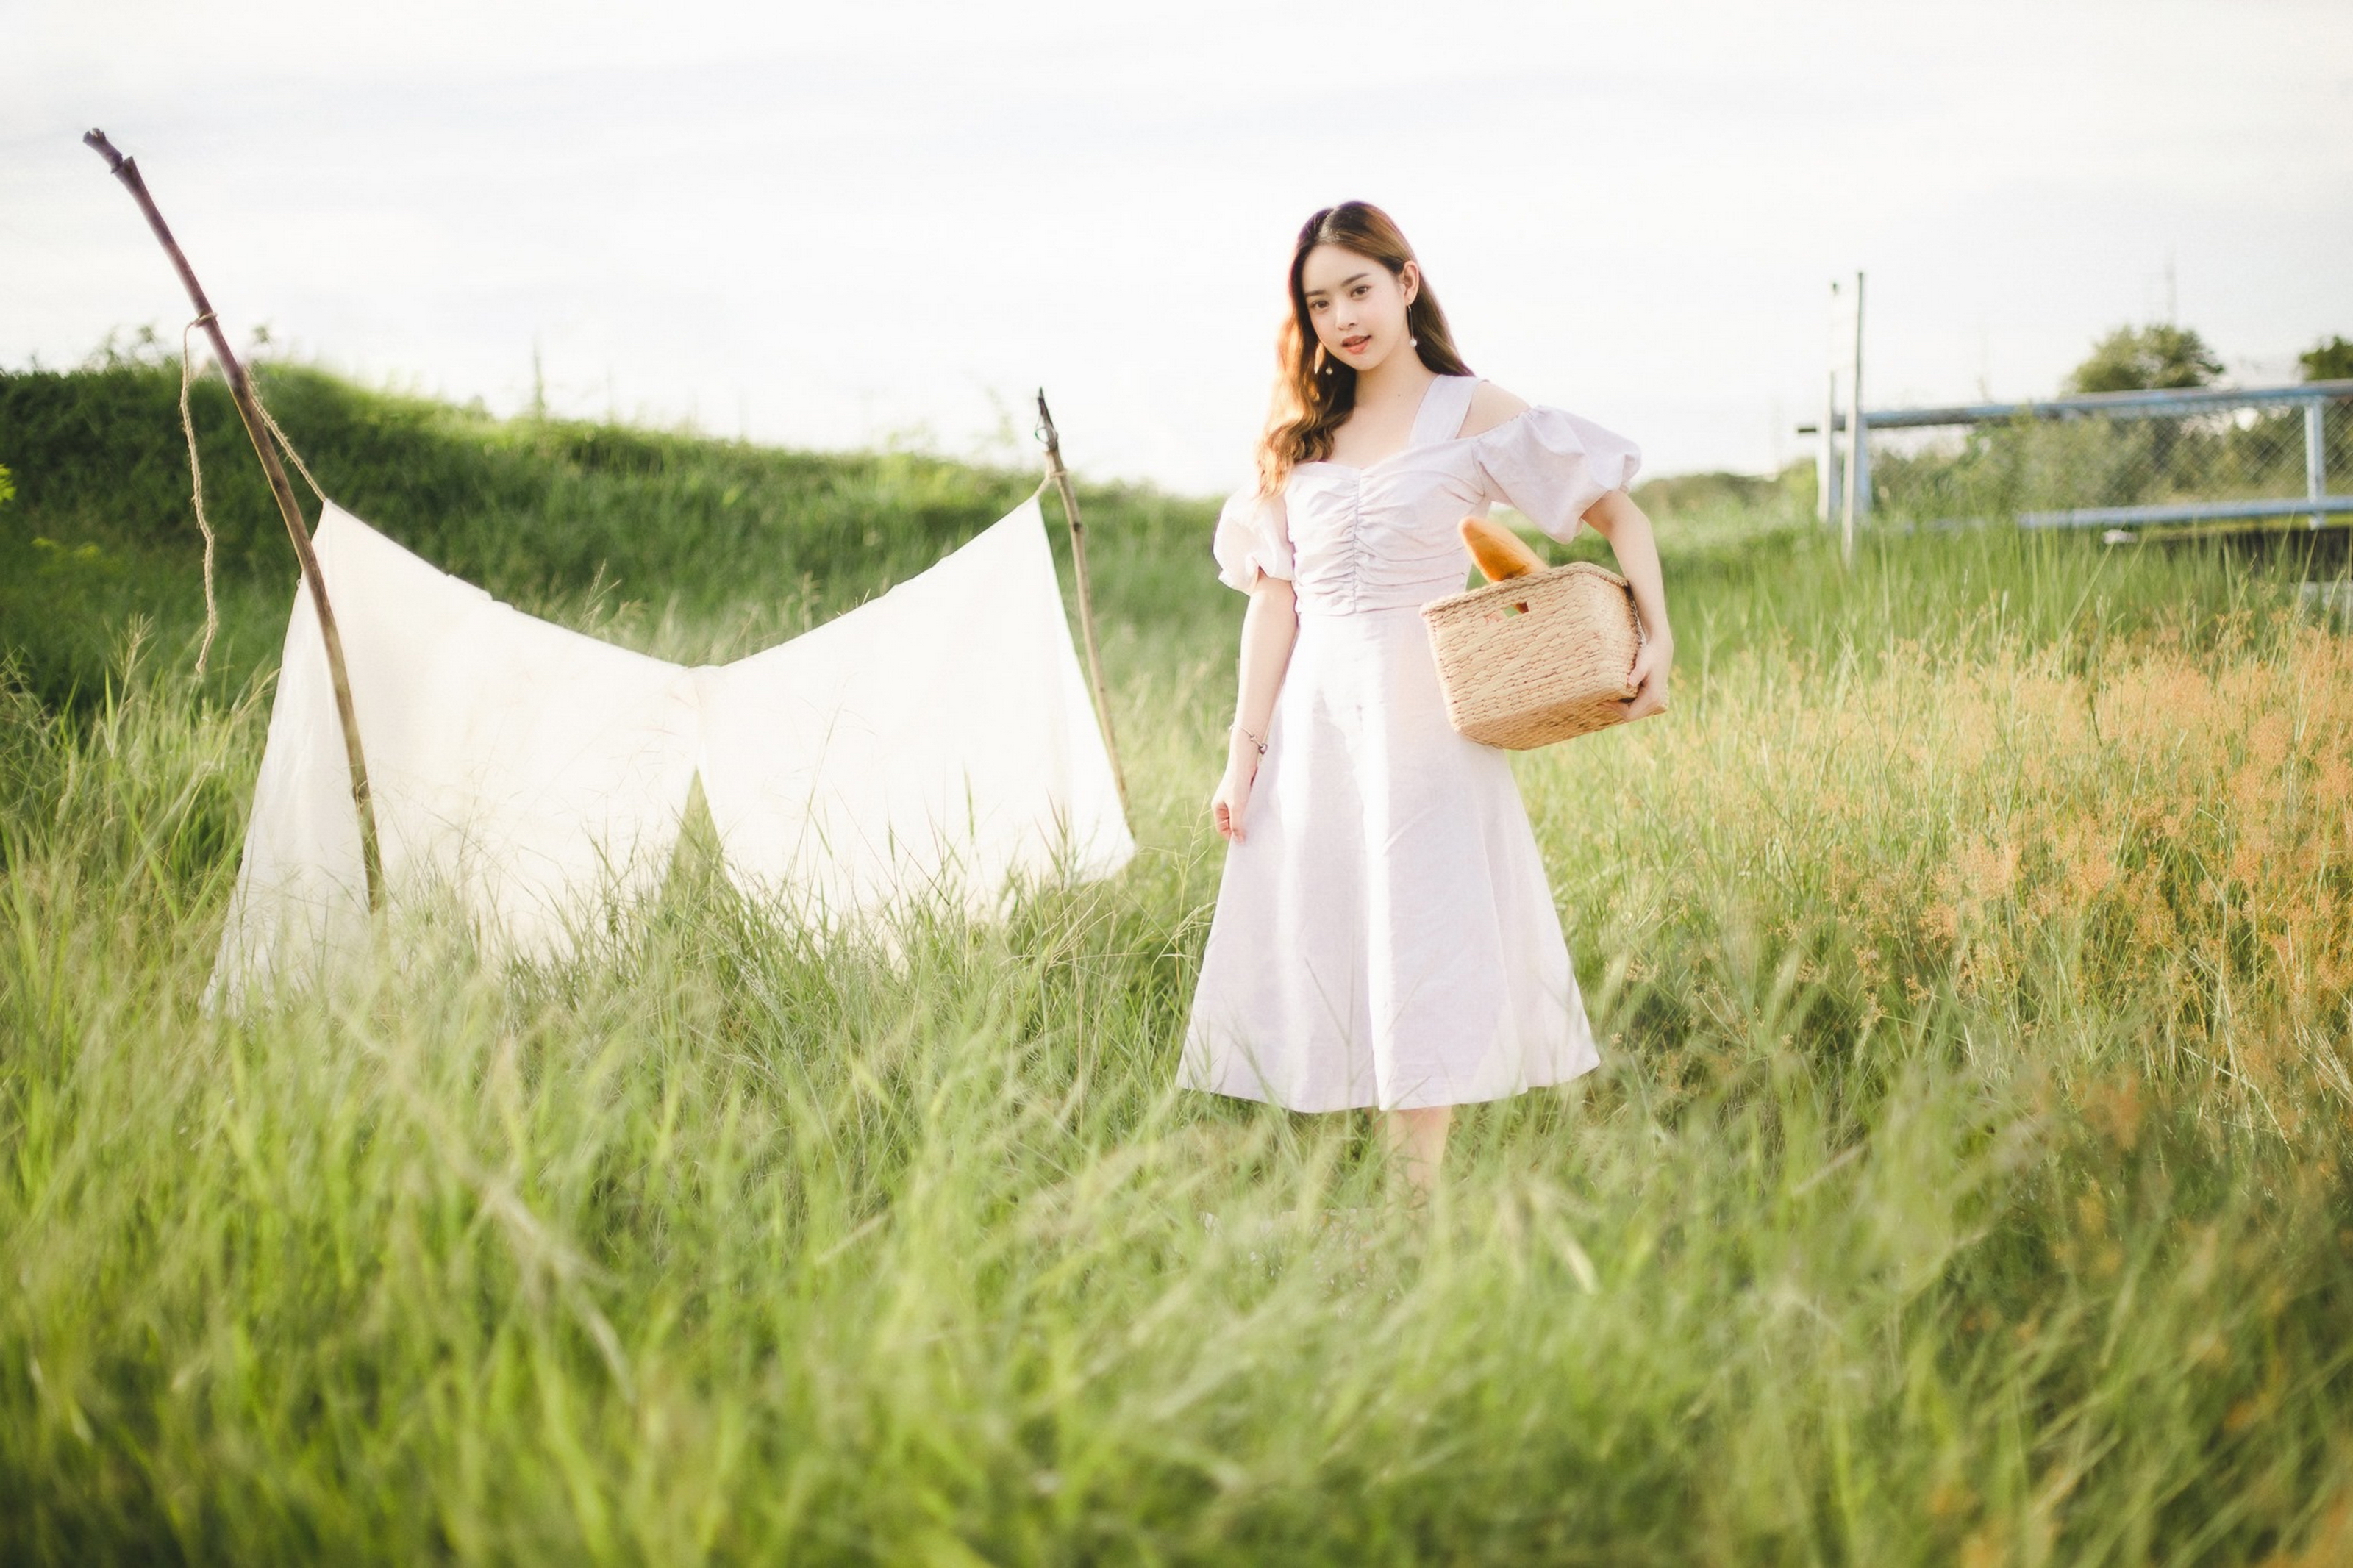
asian, girl, woman, wallpaper, sexy, models, photography, emotions, people, clothing, beauty, sweetness, portrait, People in nature, photograph, white, grass, dress, grassland, yellow, meadow, grass family, prairie, fashion, summer, photo shoot, happy, plant, field, landscape, sunlight, stock photography, gown, long hair, portrait photography, brown hair, lawn, plain